Modern yoga gurus

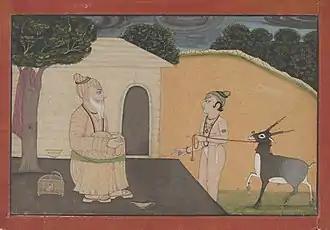
The guru–shishya tradition involved a long-term, one-to-one relationship between master and pupil. Watercolour, Punjab Hills, India, 1740

Before the creation of modern yoga, hatha yoga was practised in secret by solitary, ascetic yogins, learning the tradition as a long-term pupil or shishya apprenticed to their master or guru. The ancient relationship was the primary means by which spirituality was expressed in India. Traditional yoga was often exclusive and secretive: the shishya submitted to and obeyed the guru, understanding that lengthy initiation and training under the guru was essential for progress. So strong was the guru-shishya relationship that Vivekananda stated that "The guru must be worshipped as God. He is God, he is nothing less than that".